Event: Nepal Earthquake
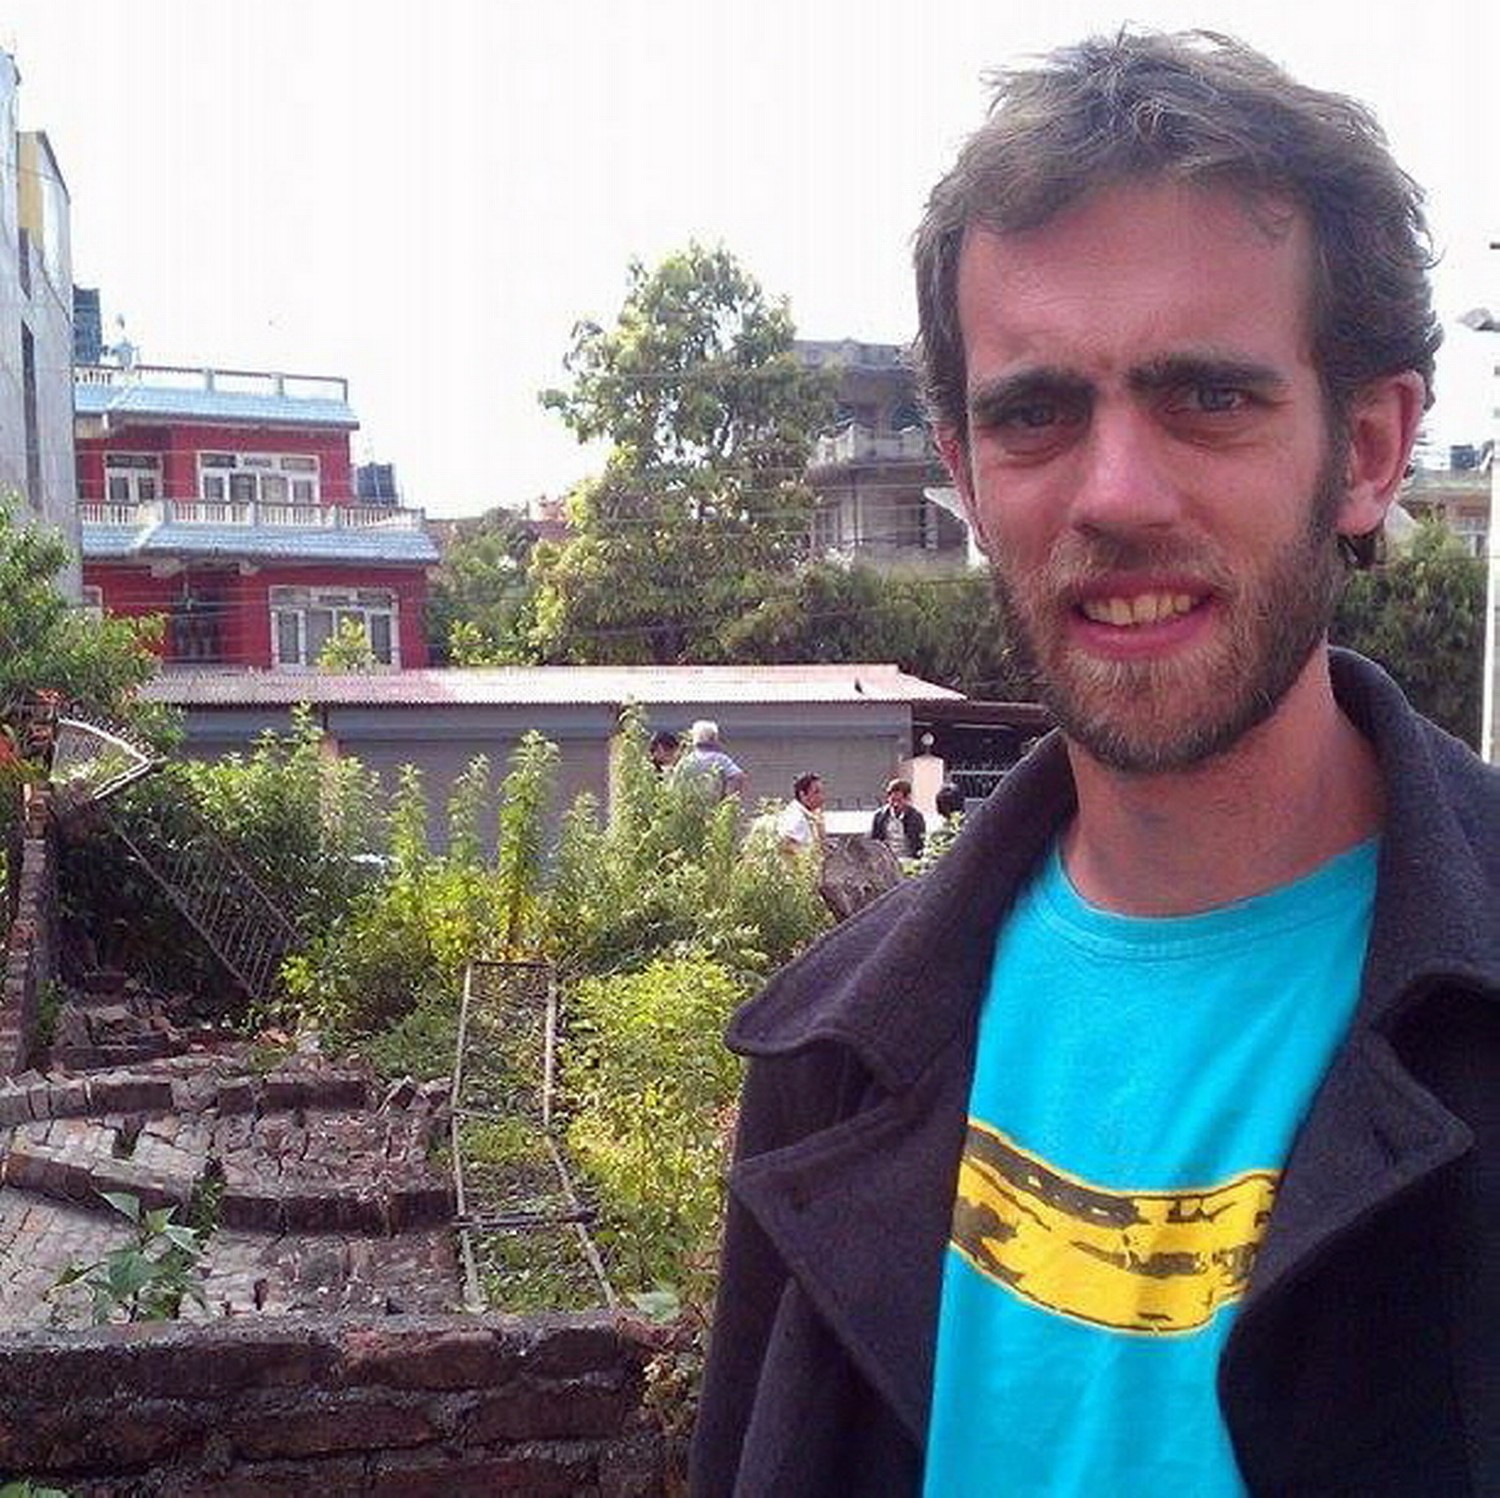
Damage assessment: no_damage